North East Derbyshire

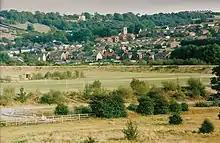
Killamarsh, the third-largest settlement in North East Derbyshire and just adjacent to the border to Sheffield.

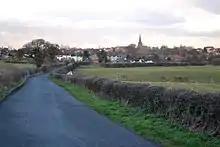
Clay Cross, the fourth-largest settlement in North East Derbyshire and close to Chesterfield

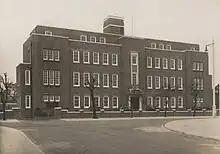
Council House, Saltergate, Chesterfield: Council's headquarters until 2015, pictured shortly after it was built in 1938.

North East Derbyshire District Council provides district-level services. County-level services are provided by Derbyshire County Council. The district is also entirely covered by civil parishes, which form a third tier of local government.